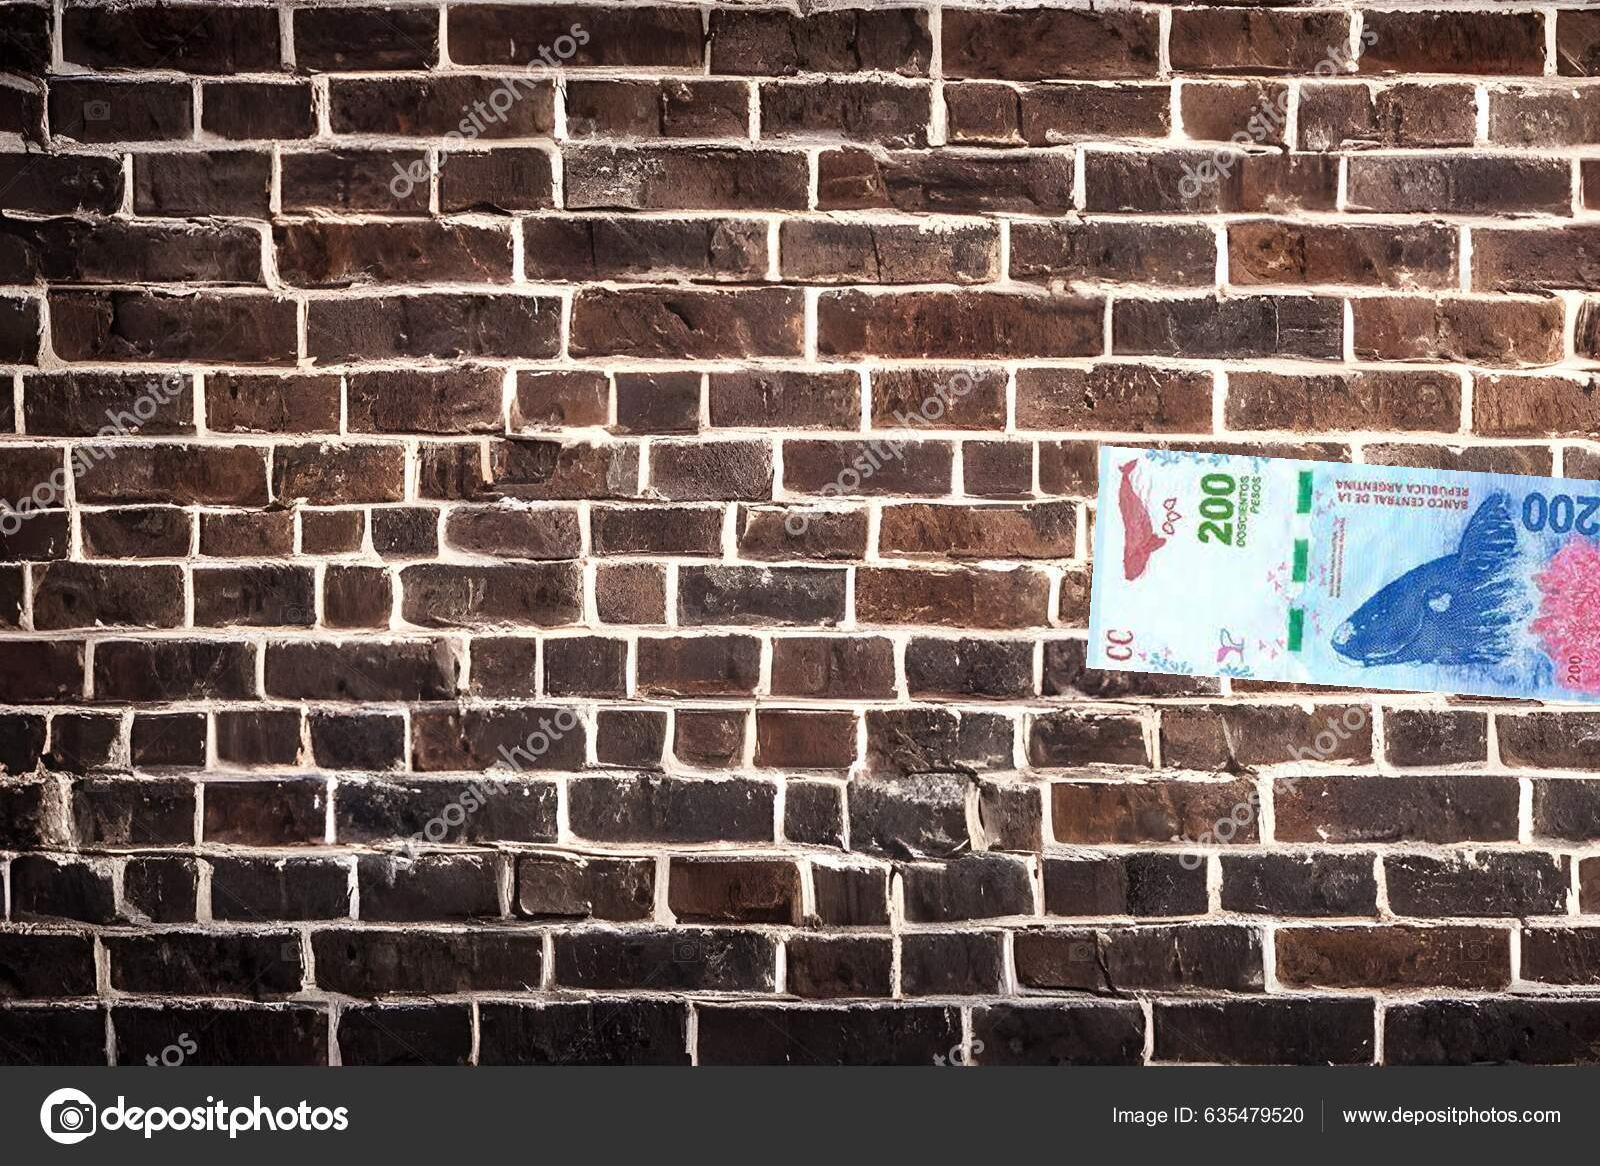
Denominación: 200